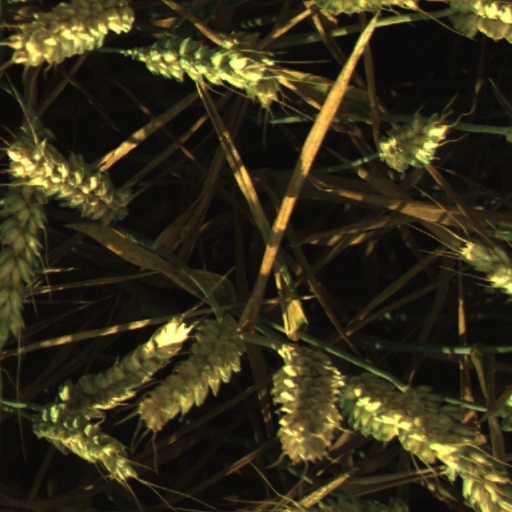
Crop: wheat